Architecture of Porto Alegre

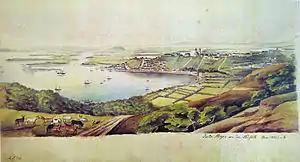
Southern view of Porto Alegre c. 1852. Watercolor by Herrmann Wendroth.

Porto Alegre was born due to the occupation of Rio Grande do Sul by Portuguese "estancieiros" and "sesmeiros" in the XVIII century, when this territory still legally belonged to the Spanish Crown. The settlement grew around a natural anchorage in the Guaíba Lake, a vast water mirror resulting from the merging of the mouth of four large rivers. This area is protected to the east and south by a gentle range of hills, which defines much of the geography of the place and also defines many architectural and urban solutions of the settlement. The lake, a few kilometers to the south, opens onto the Lagos dos Patos, which has communication with the sea at Rio Grande, difficult for ships, but highly sought after, as it is the only port and sea access to the interior of a large stretch of coastline that runs from Santa Catarina to the da Prata River. With these hydrographic characteristics and strategic importance, it would soon become an administrative headquarters of great importance in the geopolitics of the south of the continent. It became a flourishing commercial e"ntrepôt a"nd a busy fluvial port for ships of small and medium draught coming from the sea through Lagoa dos Patos, receiving goods, people, and even militias and settlers who would later be distributed throughout the vast surrounding region, both by land and up the various rivers that flowed into it. From this region, these people established contact with people from the Missões region - Paraguay, Argentina, and Uruguay - in addition to people from São Paulo, Rio de Janeiro, Spain, and Portugal. It was a meeting point of many cultures, and its geography remains an important part of its cultural identity in contemporary times.